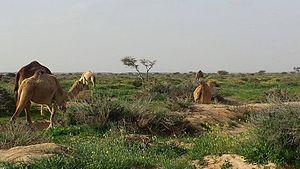
Es-Semara, Semara ou Smara est une ville du Sahara occidental sous contrôle marocain. Elle comptait 40 347 habitants en 2004. Au dernier recensement de 2014, la population de la ville s'élevait à 57 035 habitants, tandis que l'ensemble de la province compte 66 014 habitants.